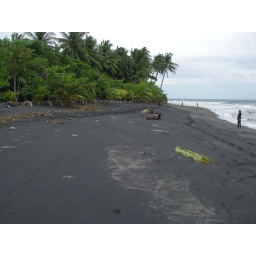
Black sand beach in Malatapay